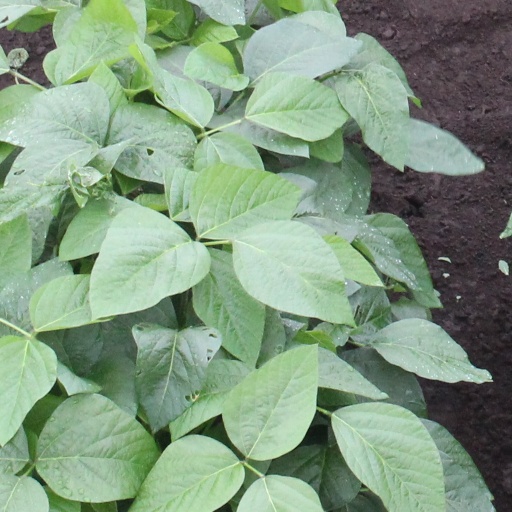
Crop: soybean